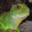
Label: lizard